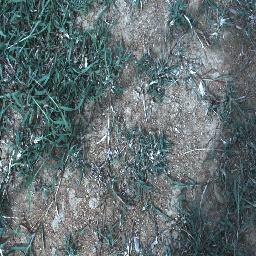
Label: negative